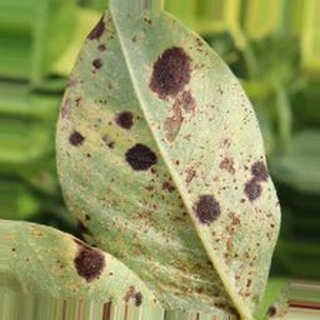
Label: groundnut_rust